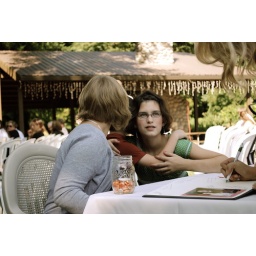
guest sign in table